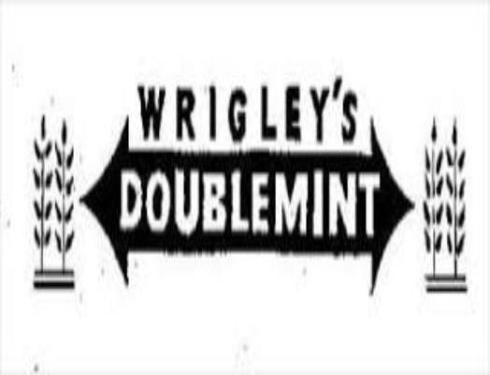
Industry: Food